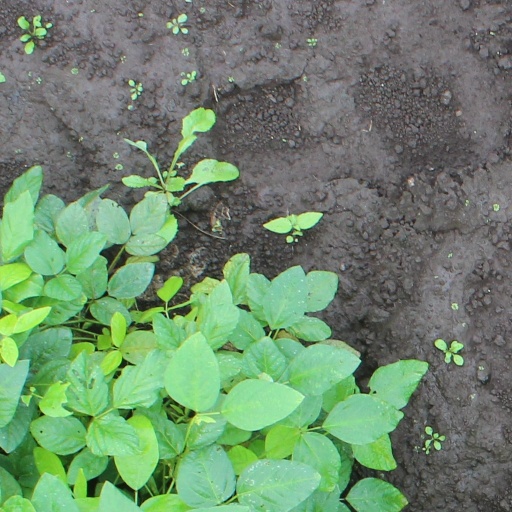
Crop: soybean